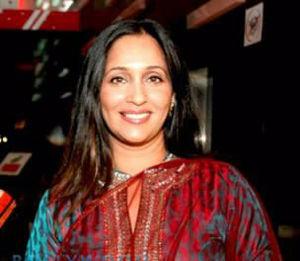
Ashwini Bhave, née le 7 mai 1972 à Mumbai en Inde, est une mannequin et une actrice populaire indienne des cinémas Bollywood et Marathi mais aussi de séries télévisées. Née et élevée en Inde, elle vit dorénavant à San Francisco.